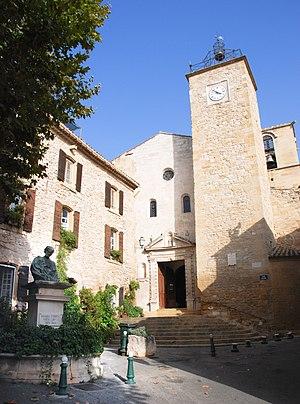
Statue E.Signoret, place de l'église Sainte Julitte
Lançon-Provence est une commune française située au centre du département des Bouches-du-Rhône en région Provence-Alpes-Côte d'Azur. Elle fait partie de la métropole d'Aix-Marseille-Provence.